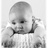
Emotion: neutral